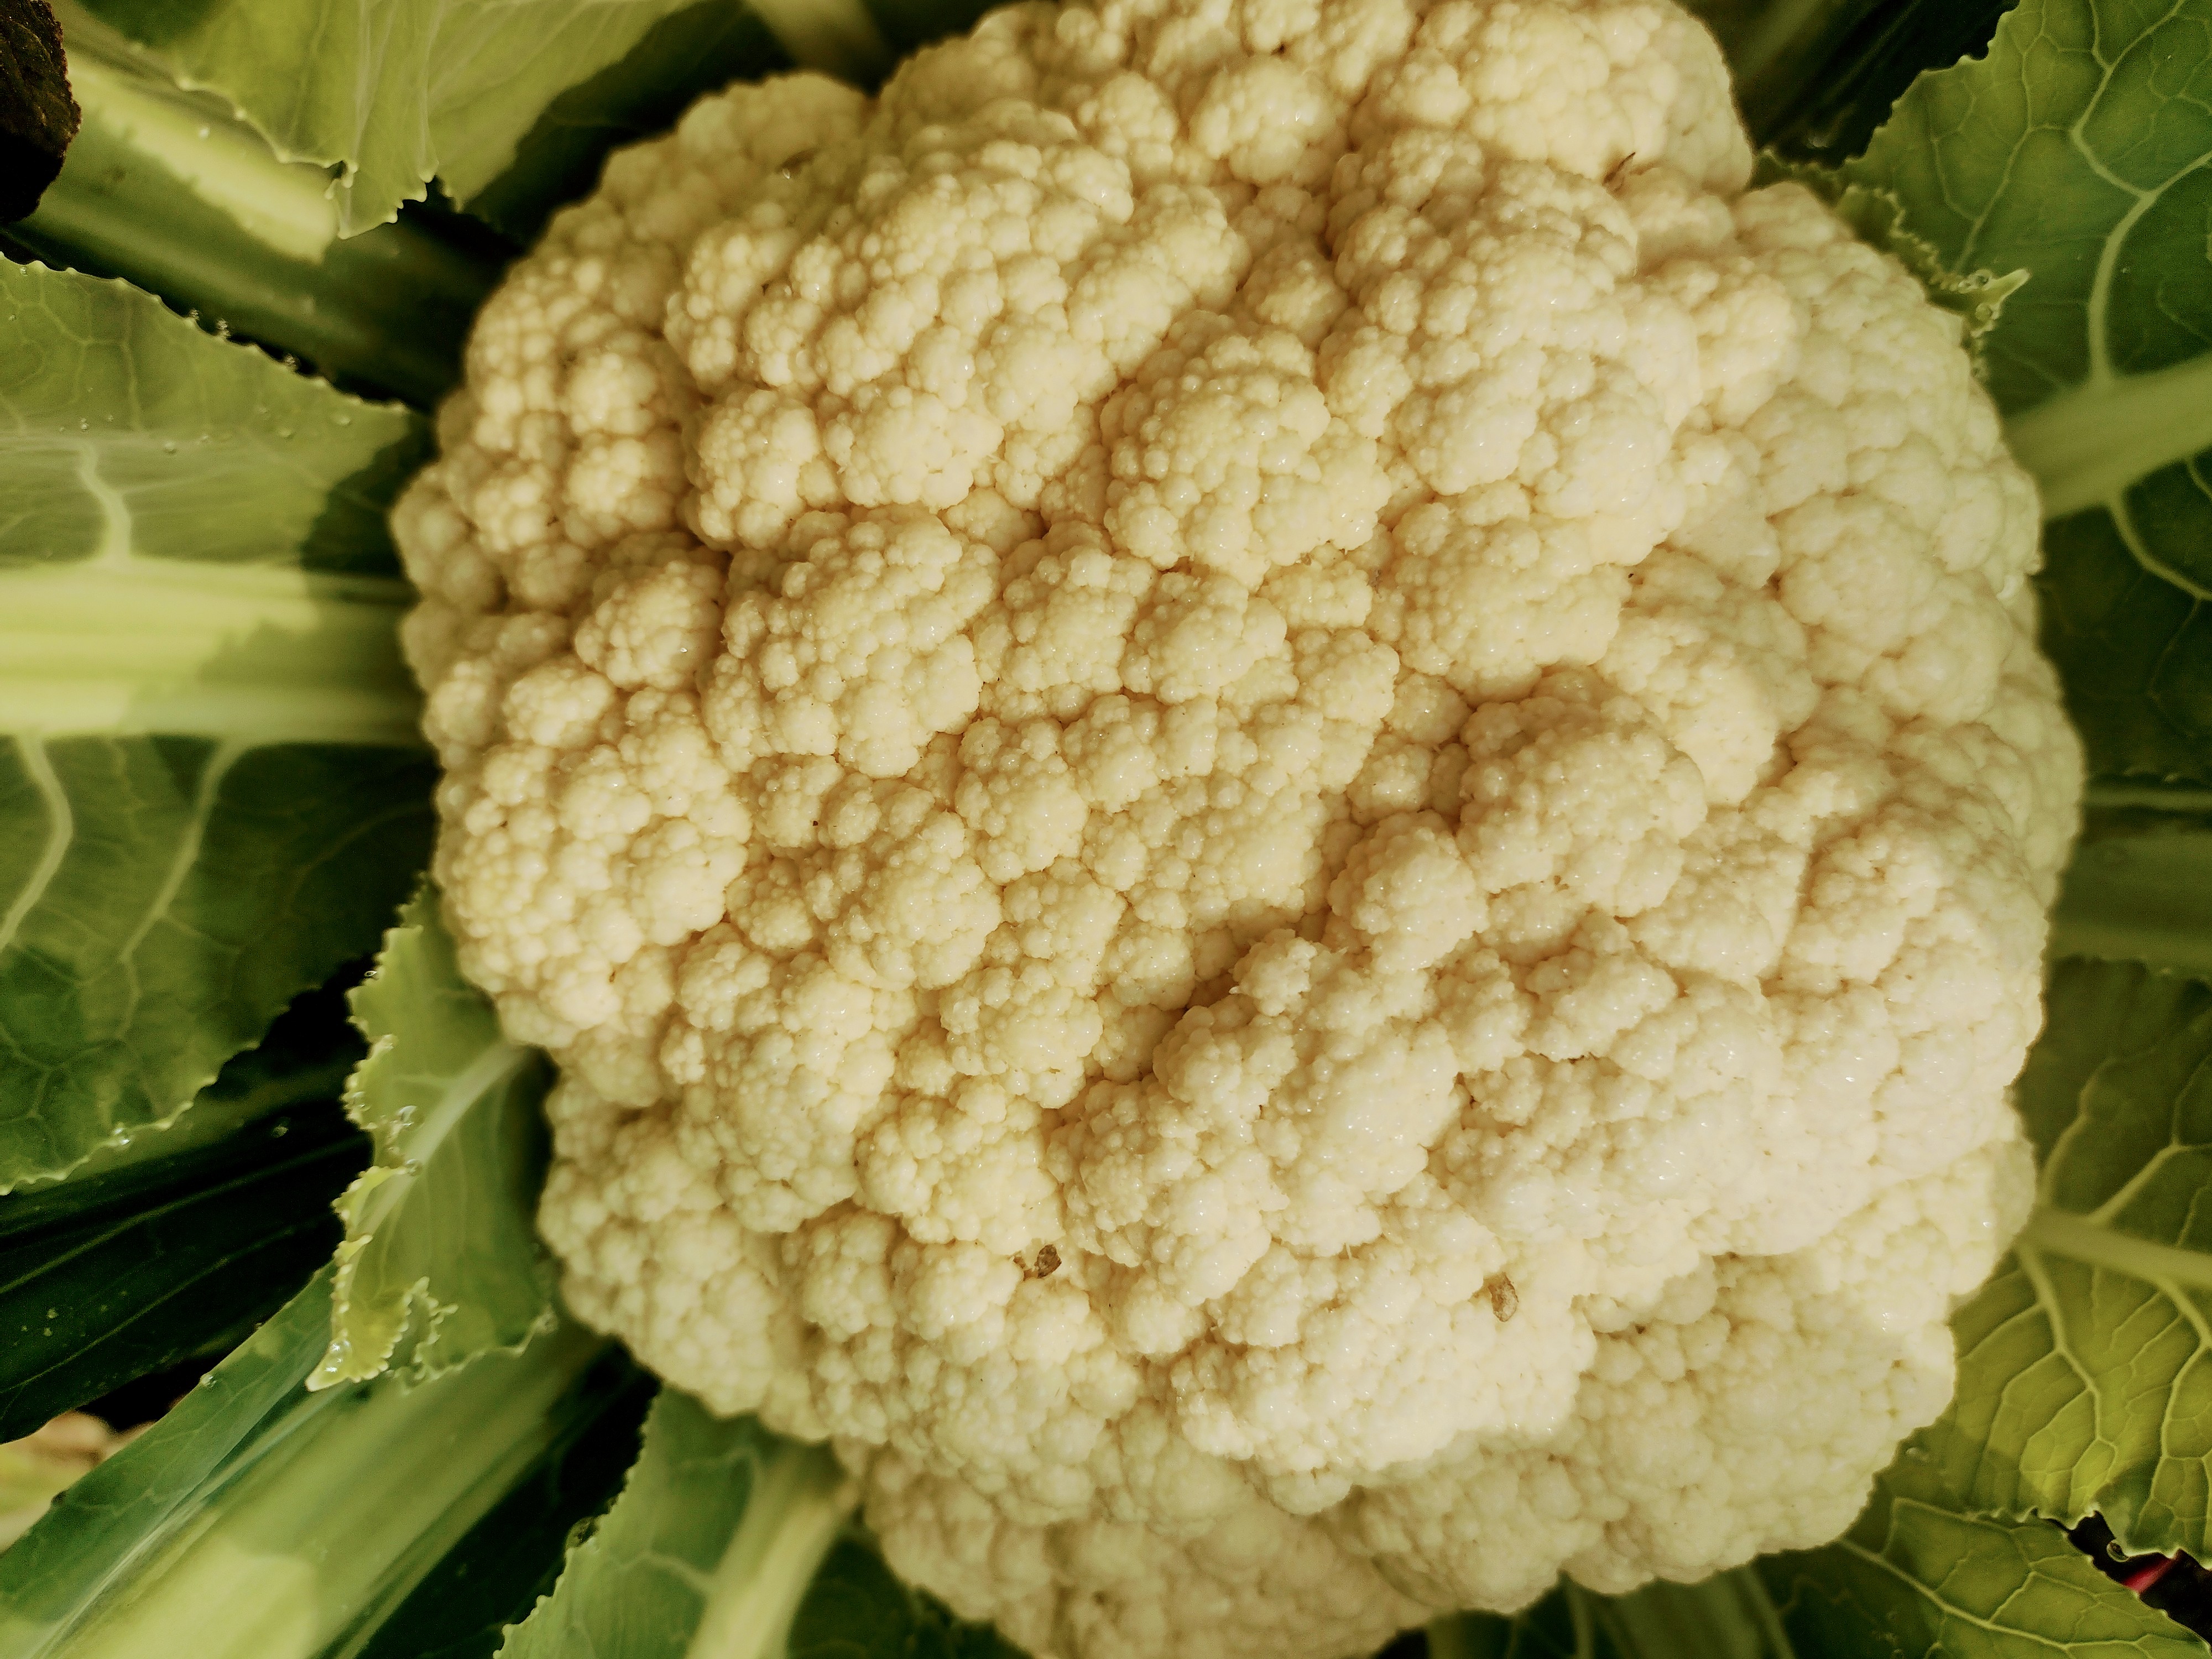
Label: No disease